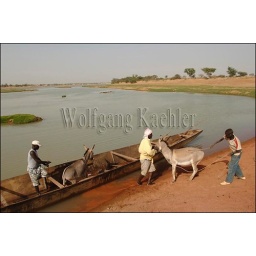
Mali, near djenne, bani river, donkeys being put into pirogue (Canoe) To cross river